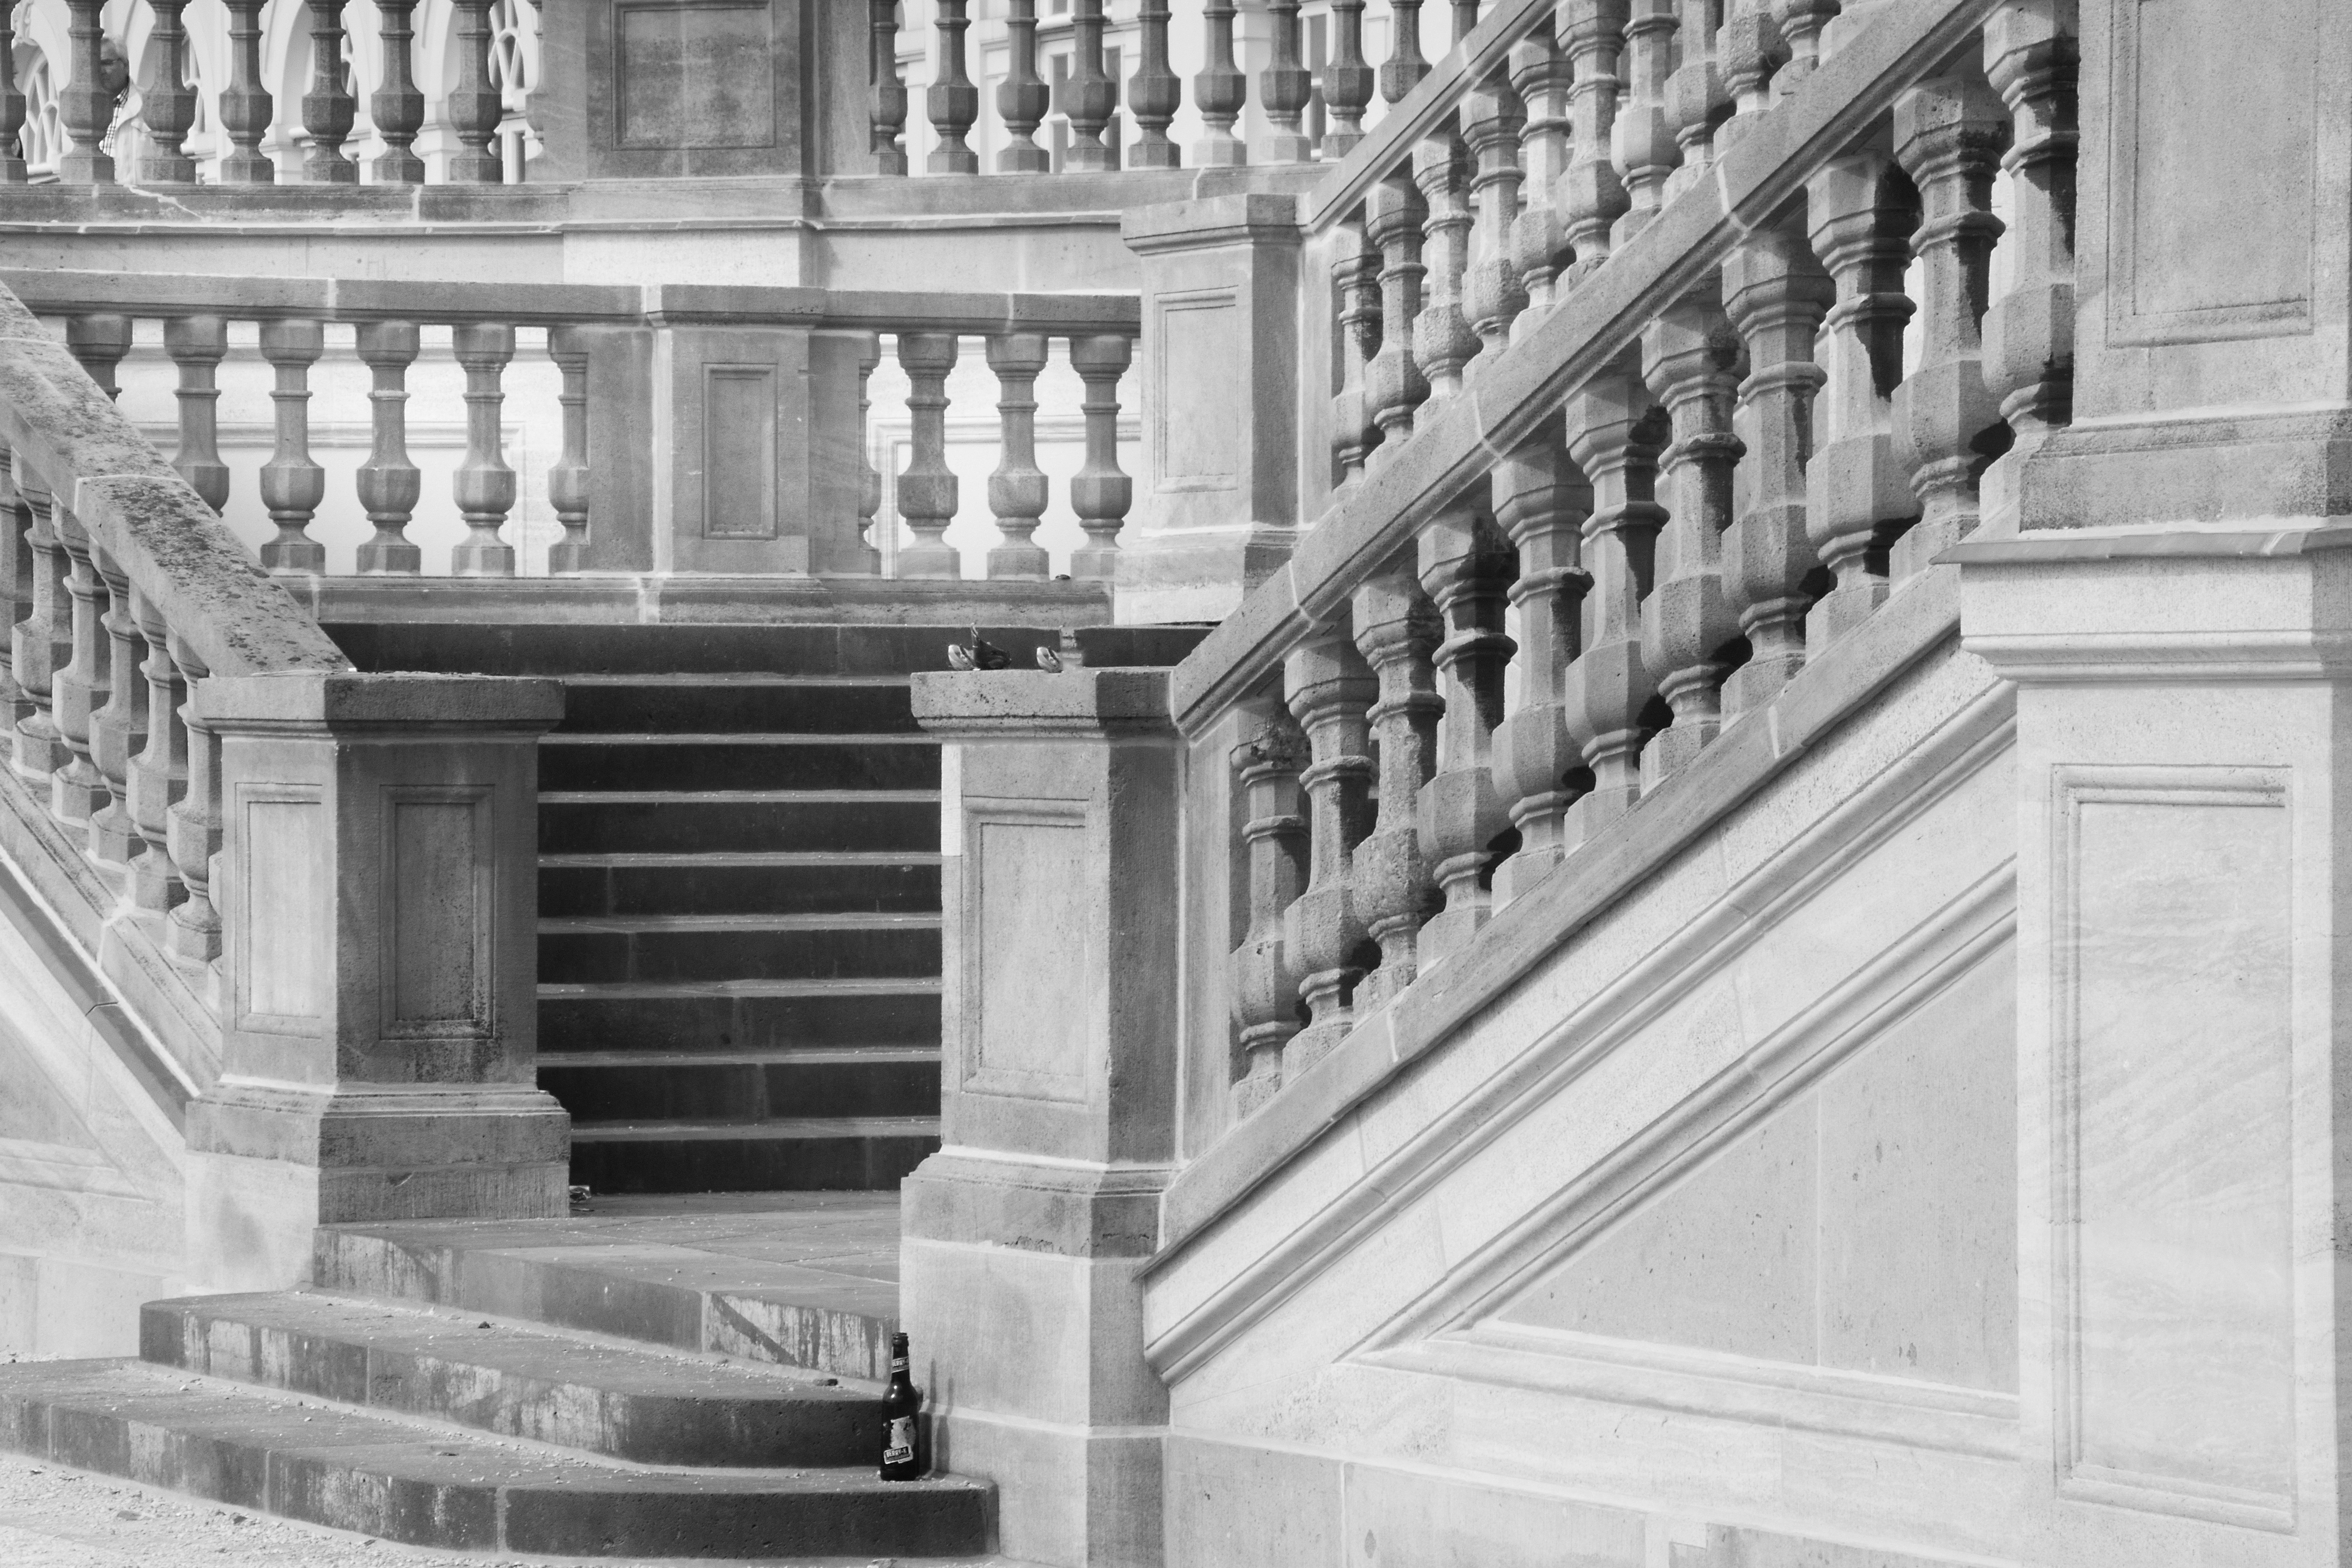
black and white, architecture, structure, white, mansion, house, window, home, staircase, column, castle, facade, monochrome, interior design, stairs, symmetry, history, shape, schloss, bier, brhl, monochrome photography, baluster